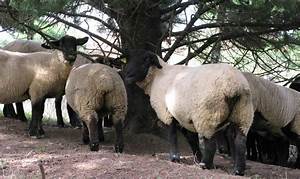
Label: pecora